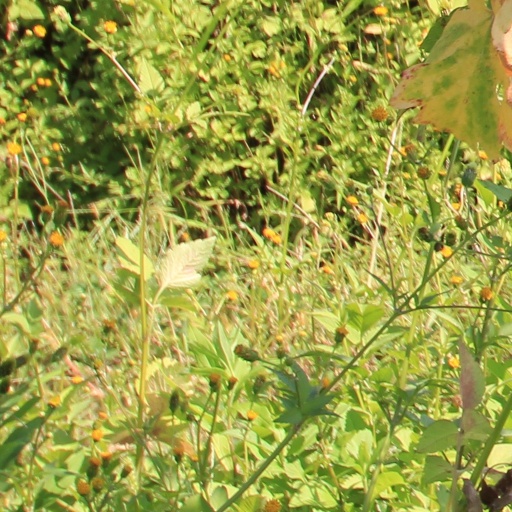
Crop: grape